Casa Milà

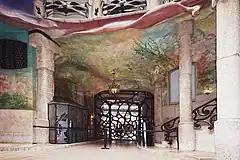
Paintings cover the walls, with access protected by a giant iron gate

Access is protected by a massive iron gate with a design attributed to Jujol. It was originally used by both people and cars, as access to the garage is in the basement, now an auditorium.